Pau FC

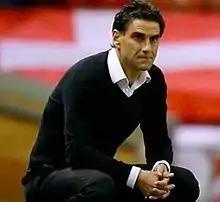
Didier Tholot has been coaching Pau FC since 2020.

The following season, 2021–22, proved a turning point for Pau FC, achieving a historic milestone with a commendable 10th-place ranking in the league. This success led to Didier Tholot's nomination for the UNFP Manager of the Year award, reflecting his contribution to the team's achievements.